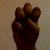
The image shows a hand gesture representing the letter 'E' in Indian Sign Language.